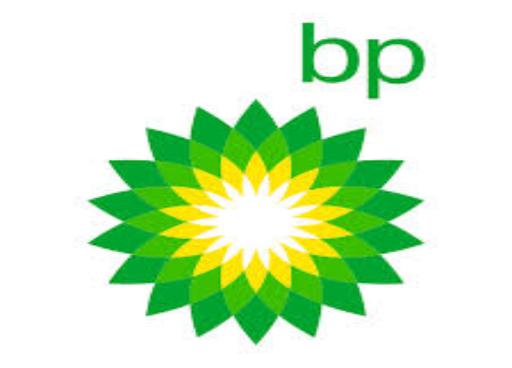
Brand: BP
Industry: Others